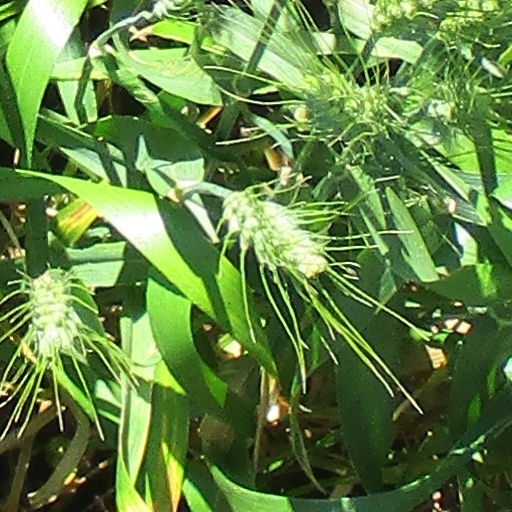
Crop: wheat